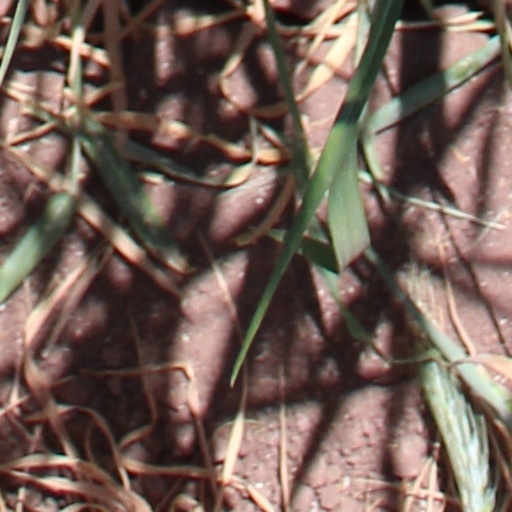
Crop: wheat